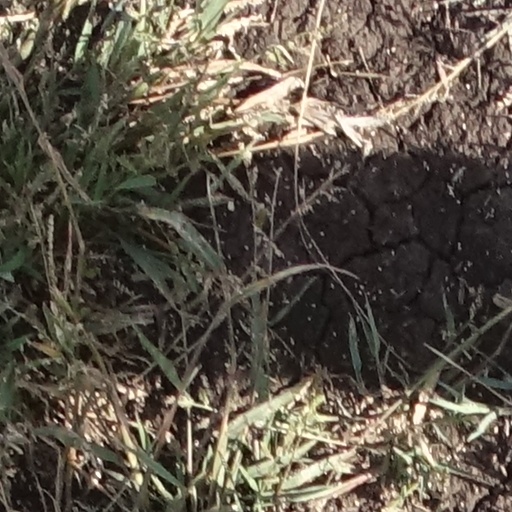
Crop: sorghum